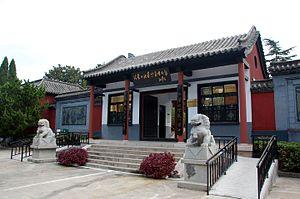
Le district de Lanshan est une subdivision administrative de la province du Shandong en Chine. Il est placé sous la juridiction de la ville-préfecture de Linyi.